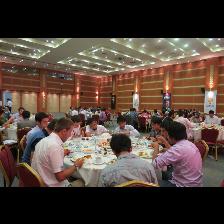
Label: Human